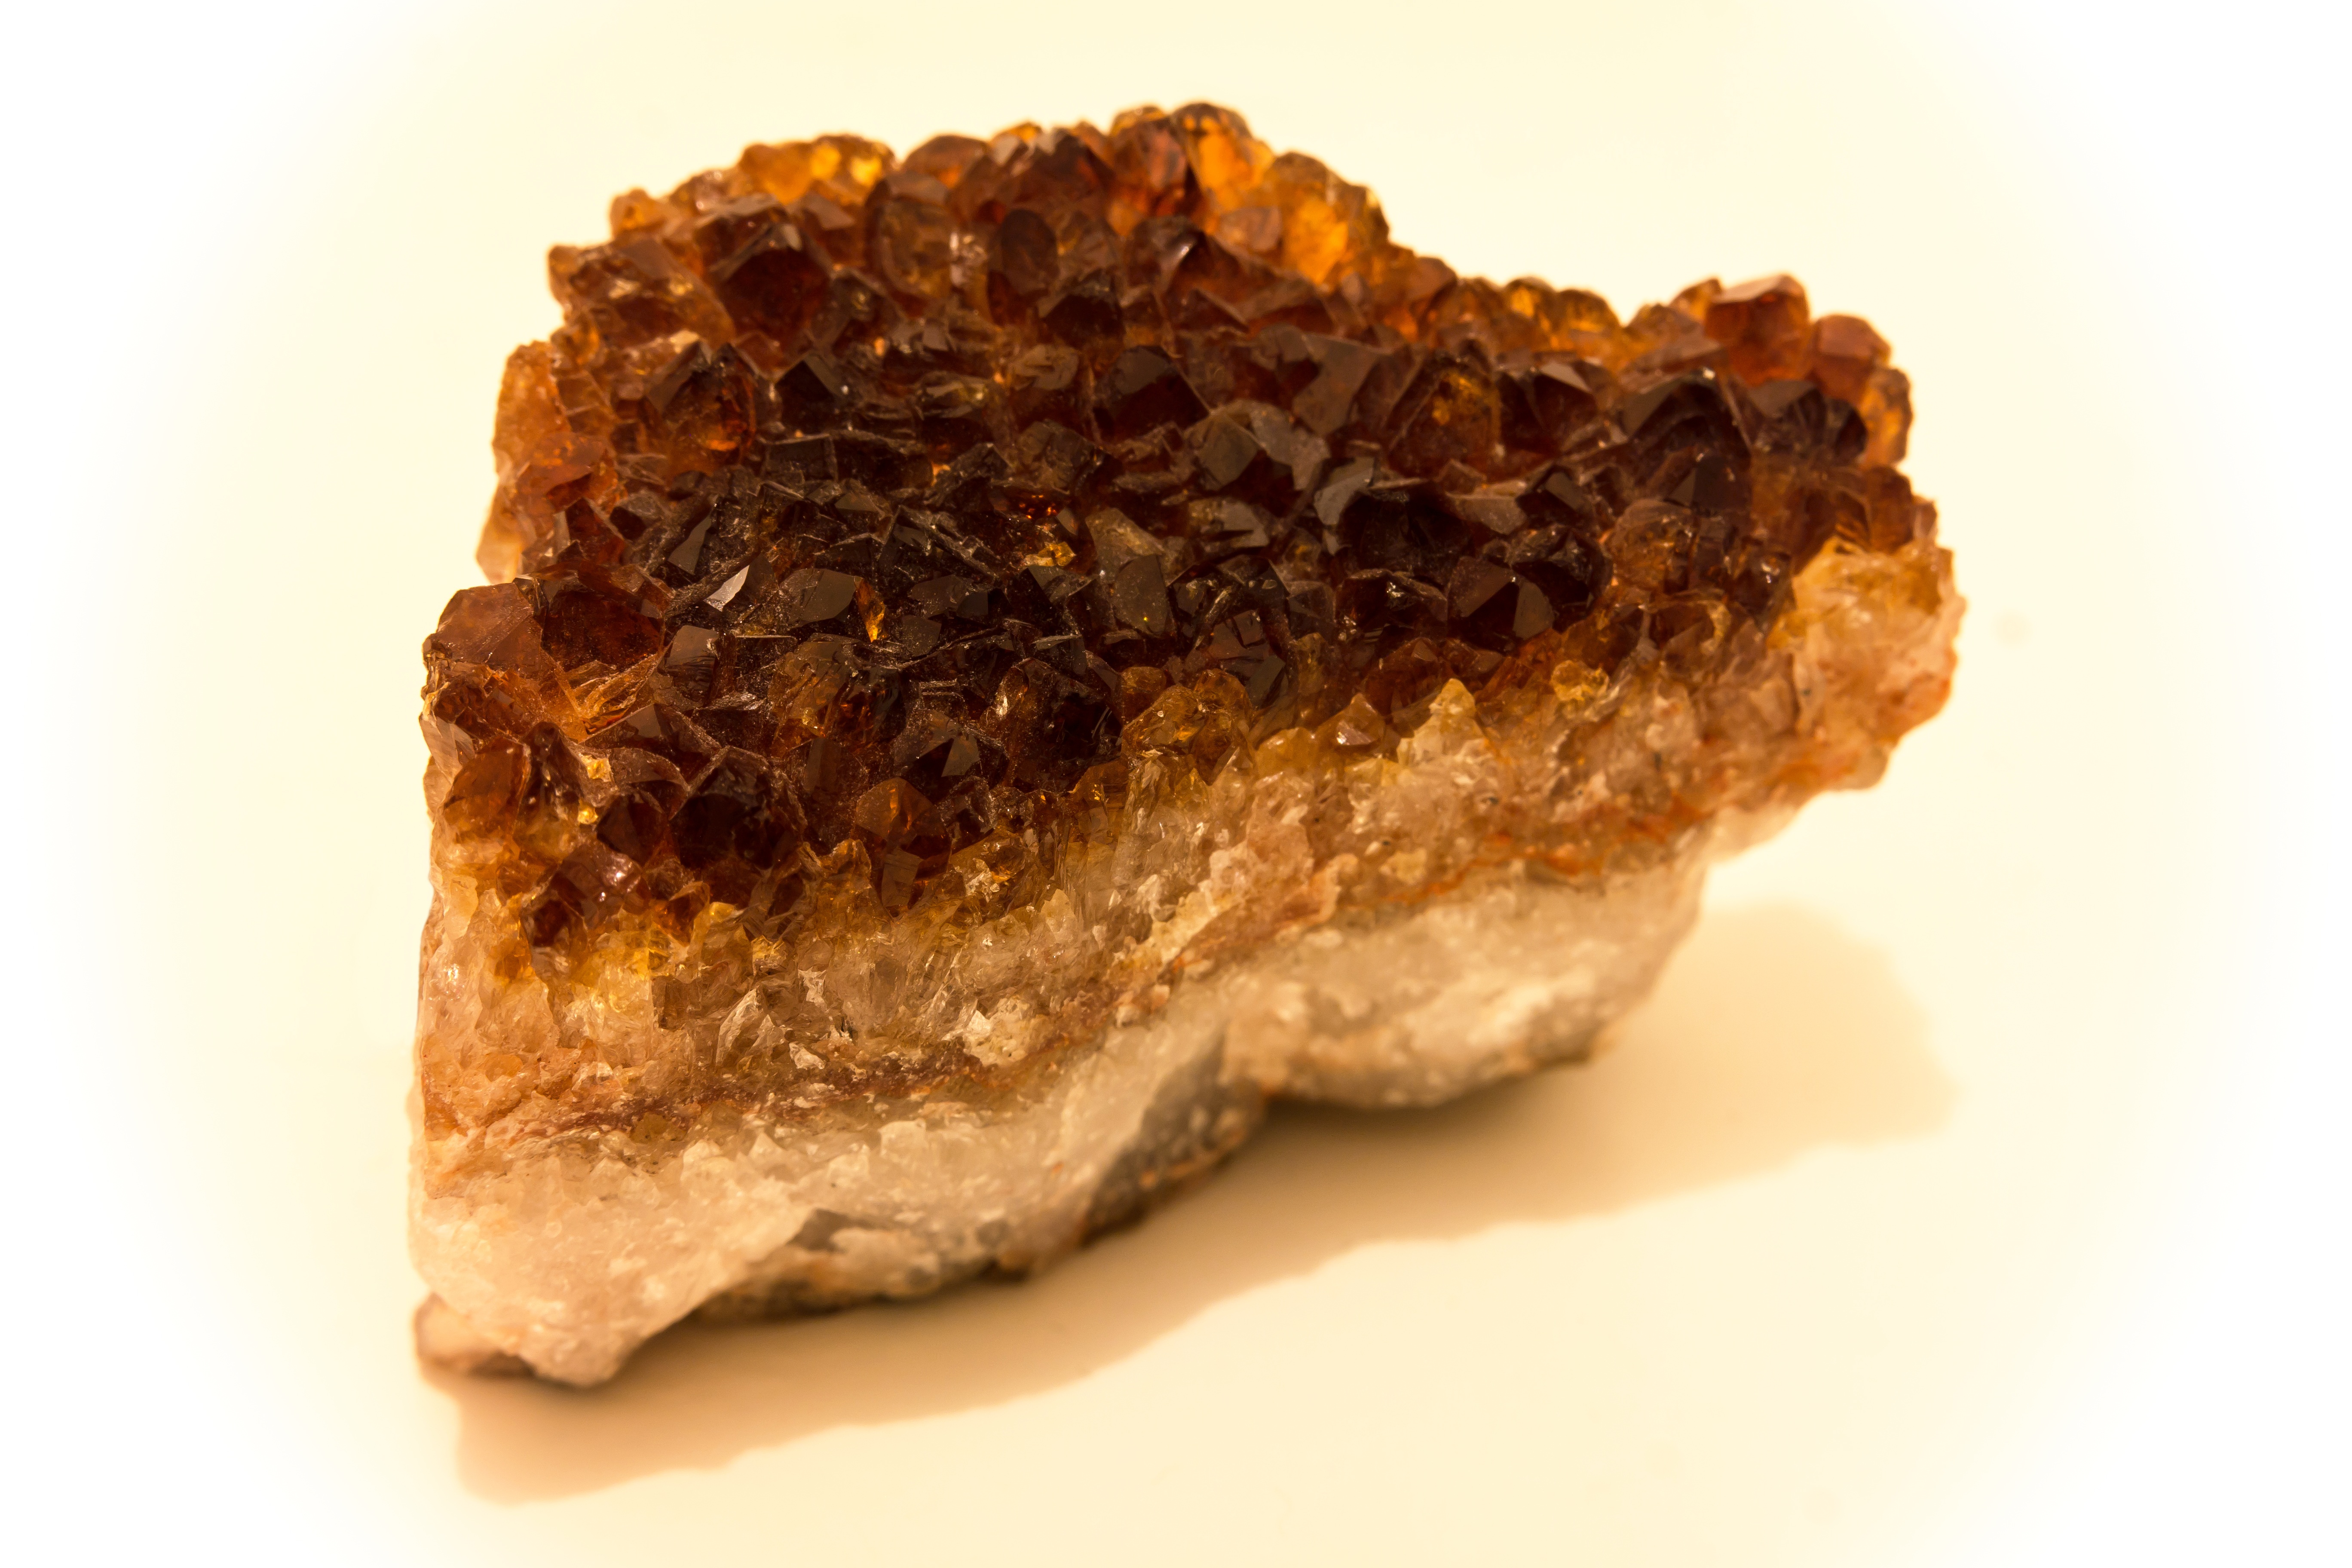
light, stone, dish, food, shine, brown, meat, cuisine, rays, gem, crystal, mineral, semi precious stone, citrine